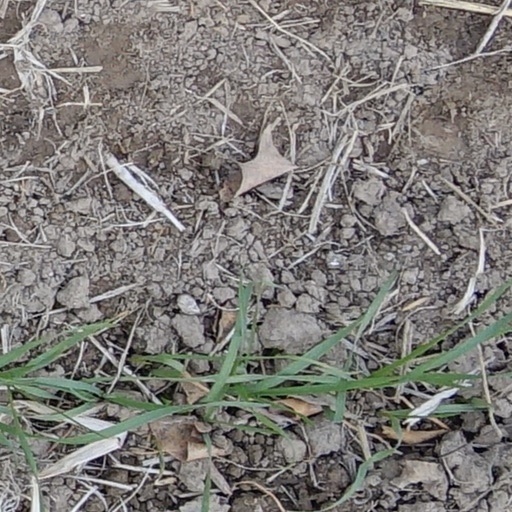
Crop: wheat